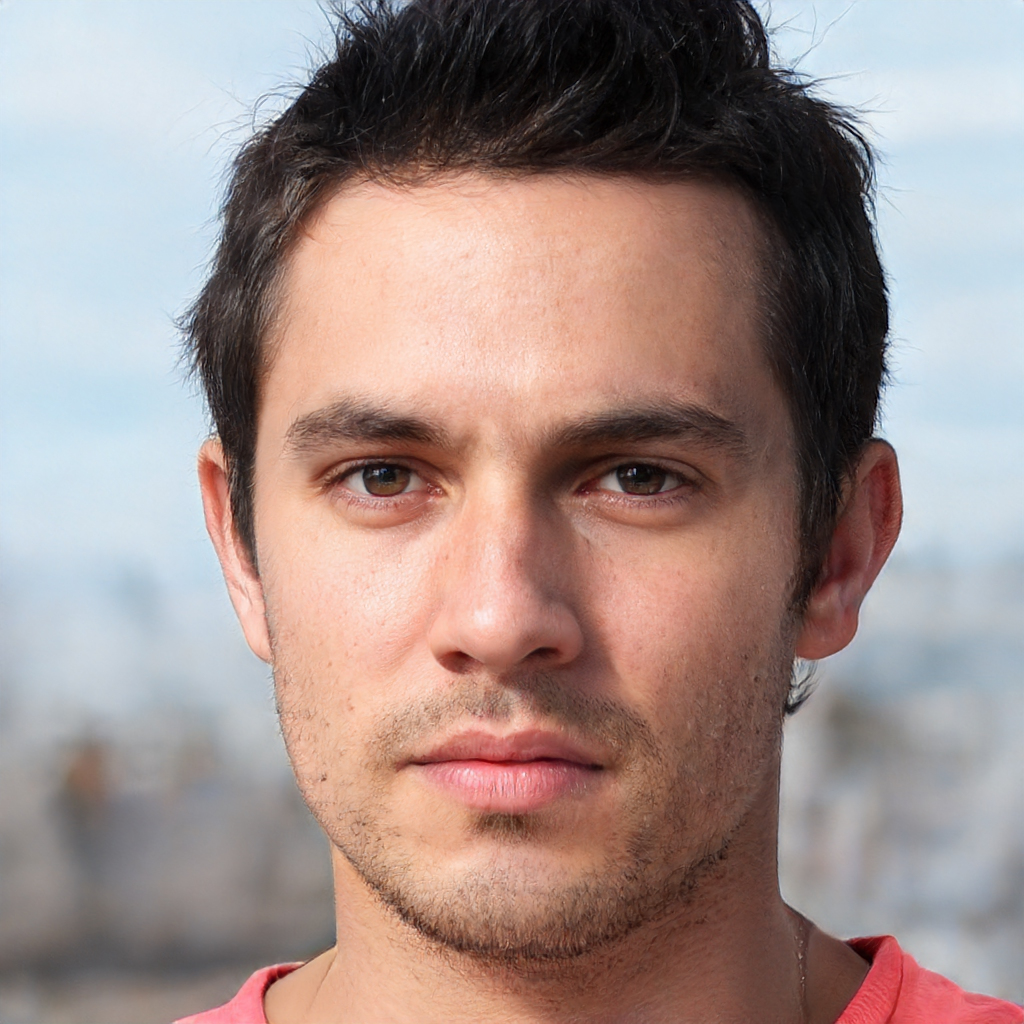
Gender: Male